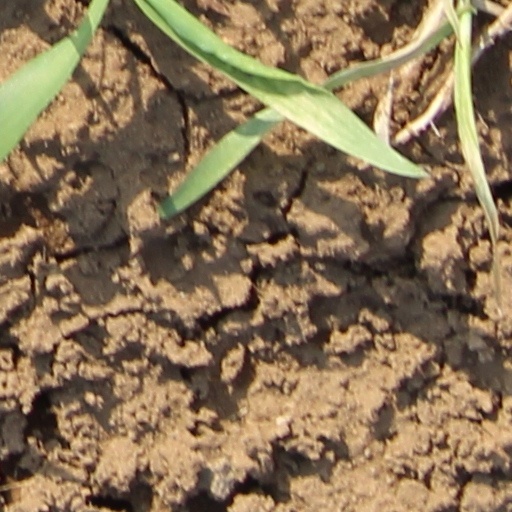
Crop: wheat